Eastern Africa Standby Force

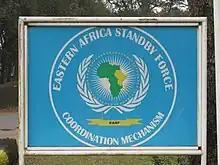
EASF coordination mechanism highway turnoff sign, Westwood Park Road, Nairobi, Kenya

The Eastern Africa Standby Force Secretariat (EASFSEC) serves as the executive secretariat for the organisation. It was established in March 2007 by the decision of the Eastern Africa Council of Ministers of Defense and Security. It is based in Karen, Nairobi, (Kenya), co-located with the Planning Element. It coordinates all EASF activities in consultation with concerned authorities of the Member States and the African Union (AU). It is mandated to implement all EASF policies, develop and reviews EASF policy documents to be approved by the Council of Ministers, and to mobilize financial and other resources in collaboration with the AU, Regional Economic Communities (RECs) and other partners. It also manages the EASF Fund, disseminates information and carries out public relation activities.